Liverpool One bus station

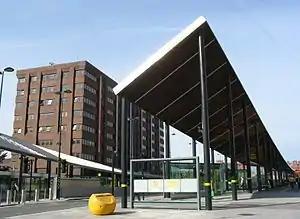

Liverpool One bus station is located in Canning Place, Liverpool, England. Formerly known as the Paradise Street interchange, it was situated on Paradise Street close to Lord Street with access from the nearby Liverpool One shopping centre. It was re-built in November 2005 as part of the Liverpool Paradise Street re-development, and rebranded in September 2009.